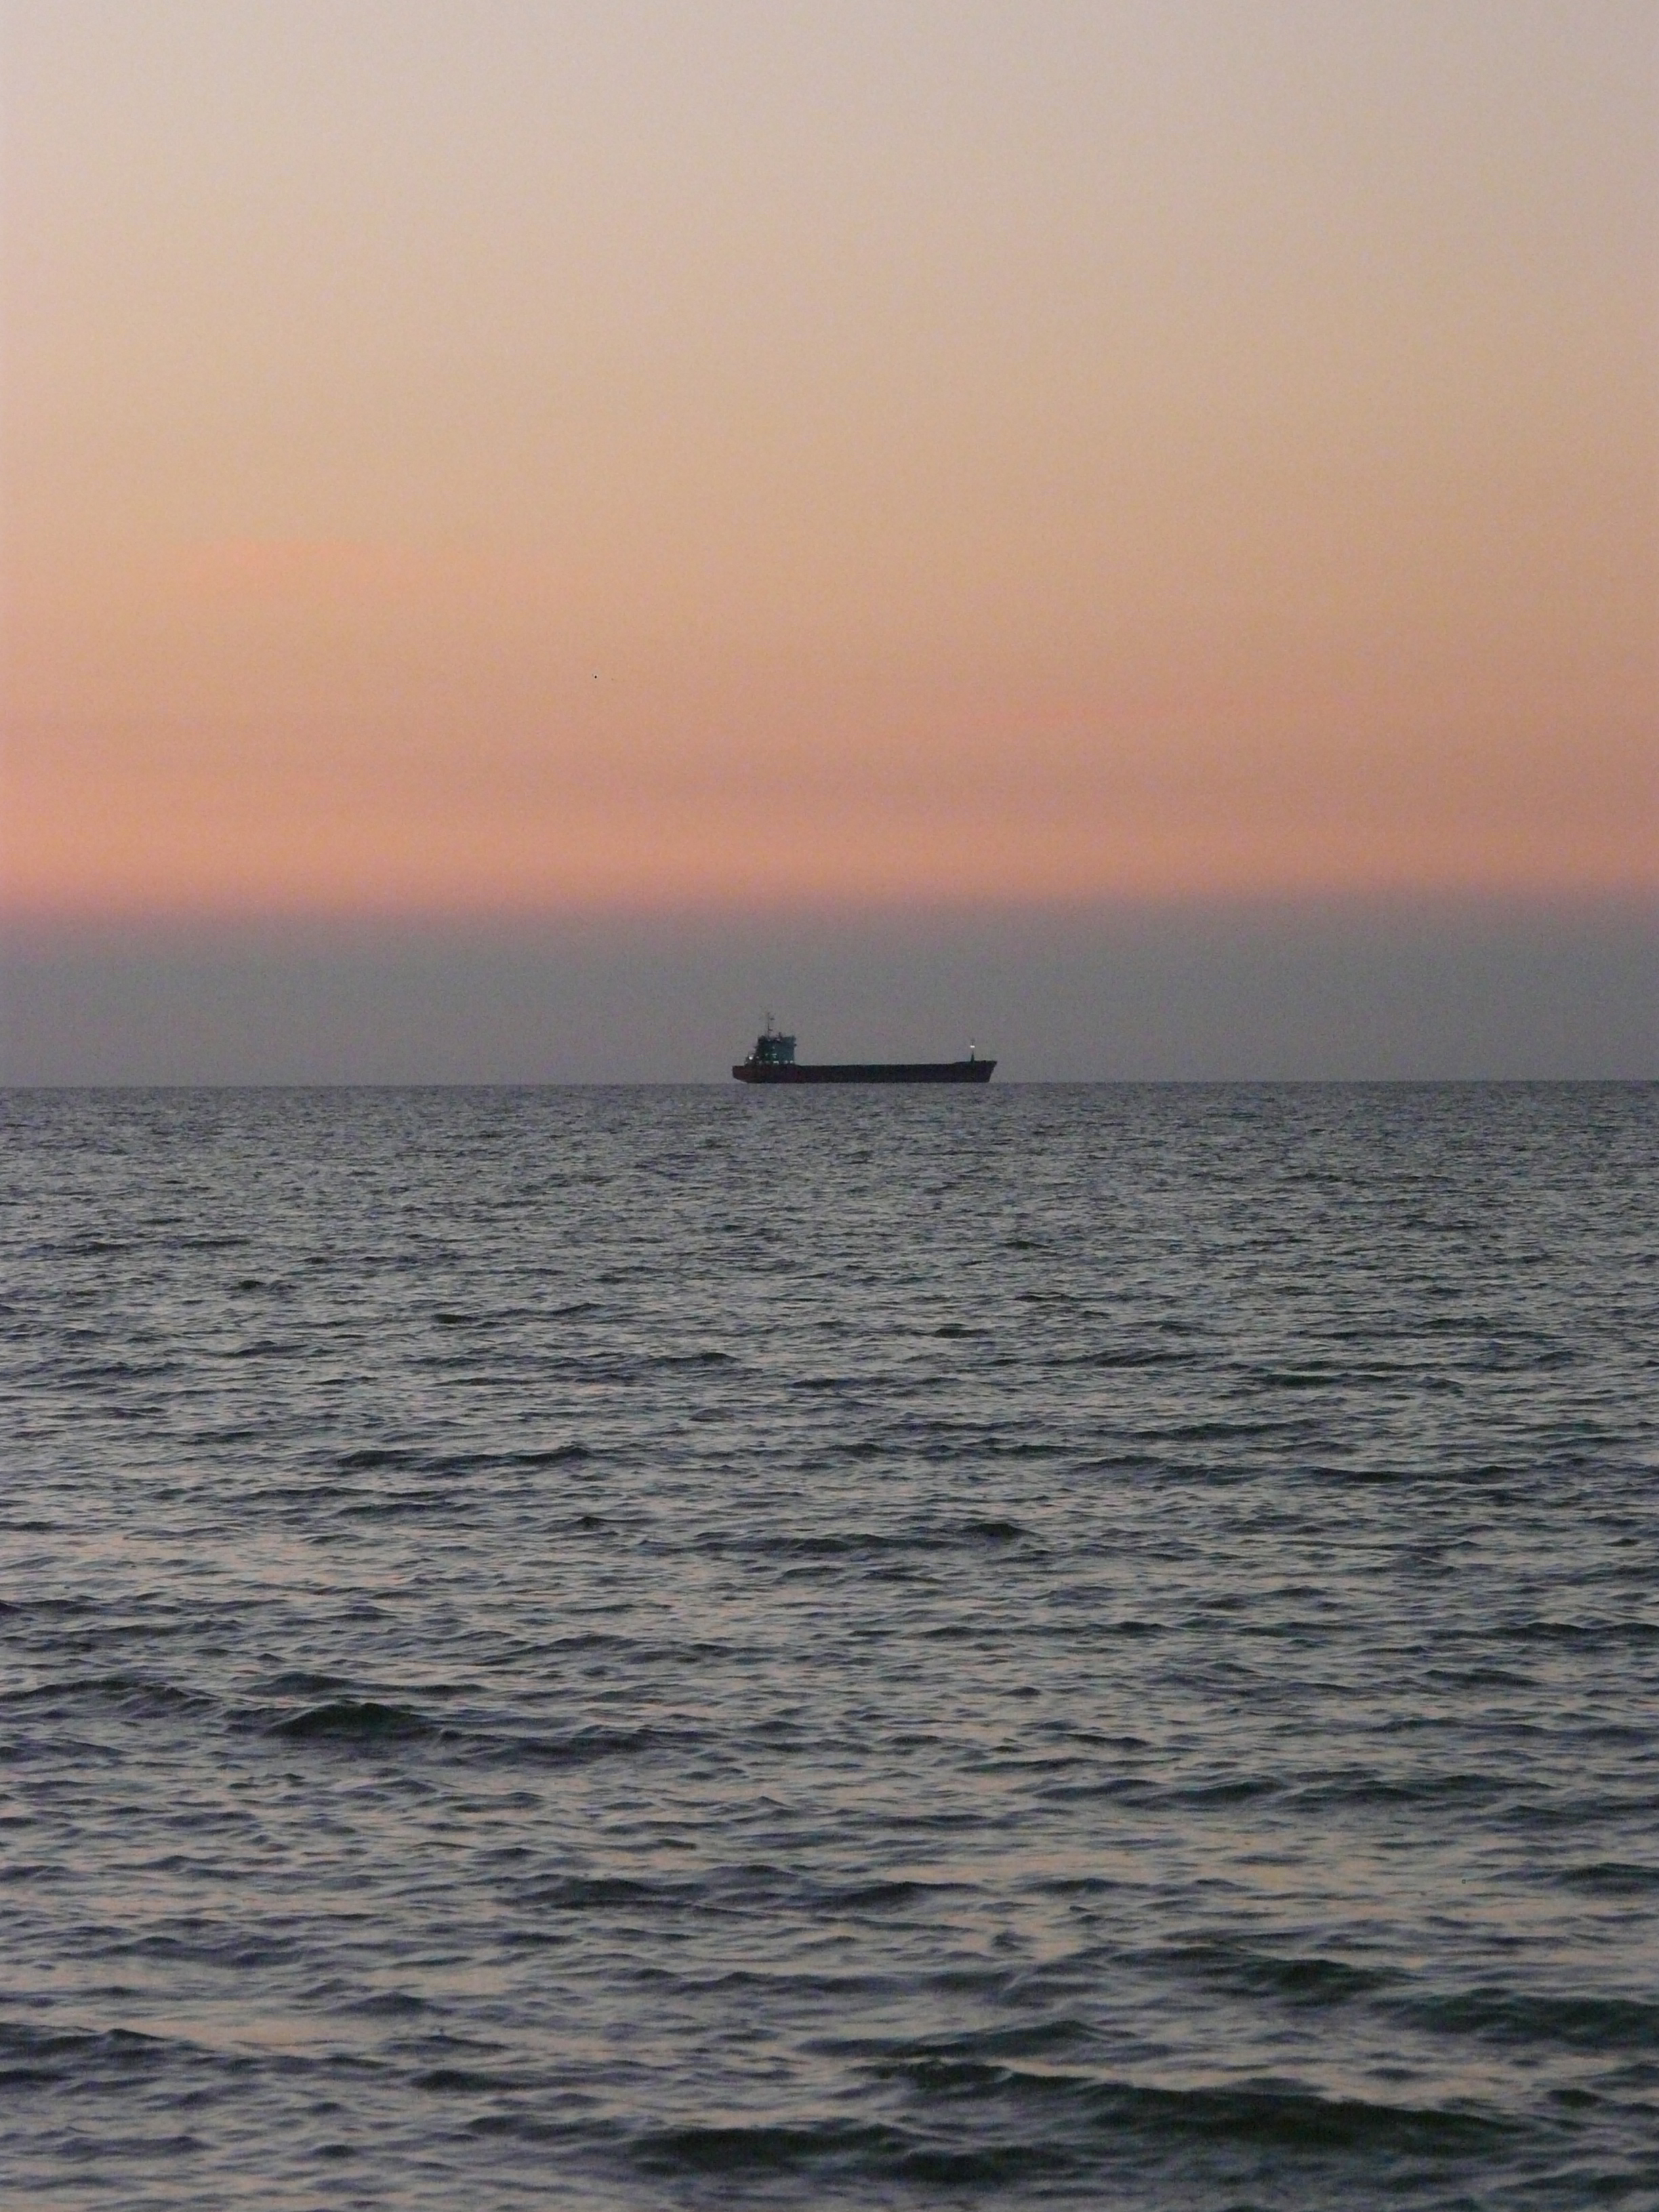
sea, sunset, waves, water, sky, boat, afterglow, fluid, red sky at morning, watercraft, dusk, sunrise, liquid, horizon, ship, calm, landscape, wind wave, dawn, vehicle, lake, sound, ocean, wave, channel, evening, coast, sun, vacation